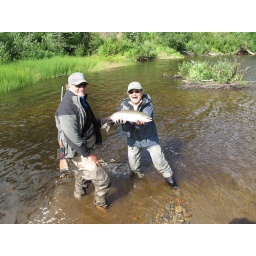
Lots of silver salmon in August. Best salmon on the fly, even on the surface.